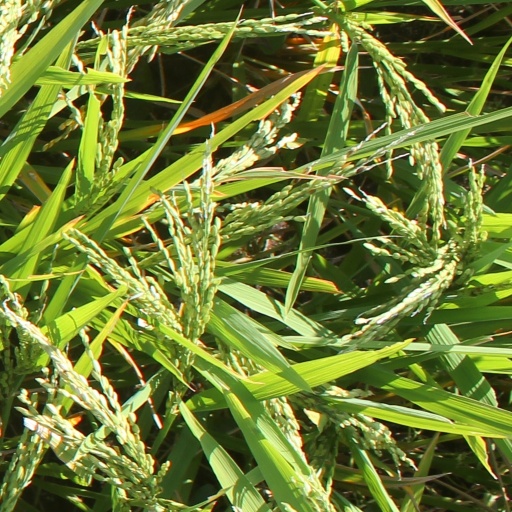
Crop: rice